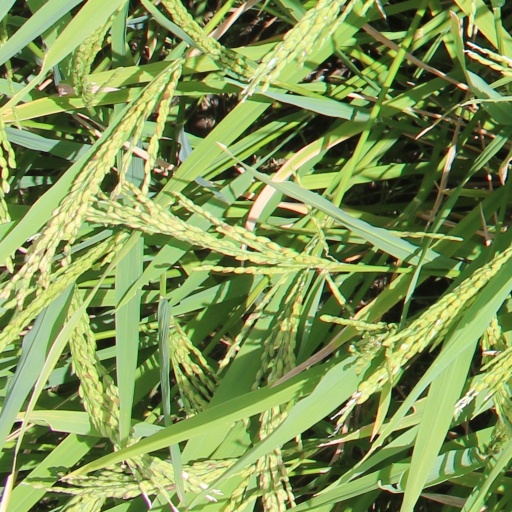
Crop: rice